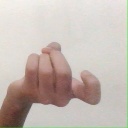
अक्षर: ज